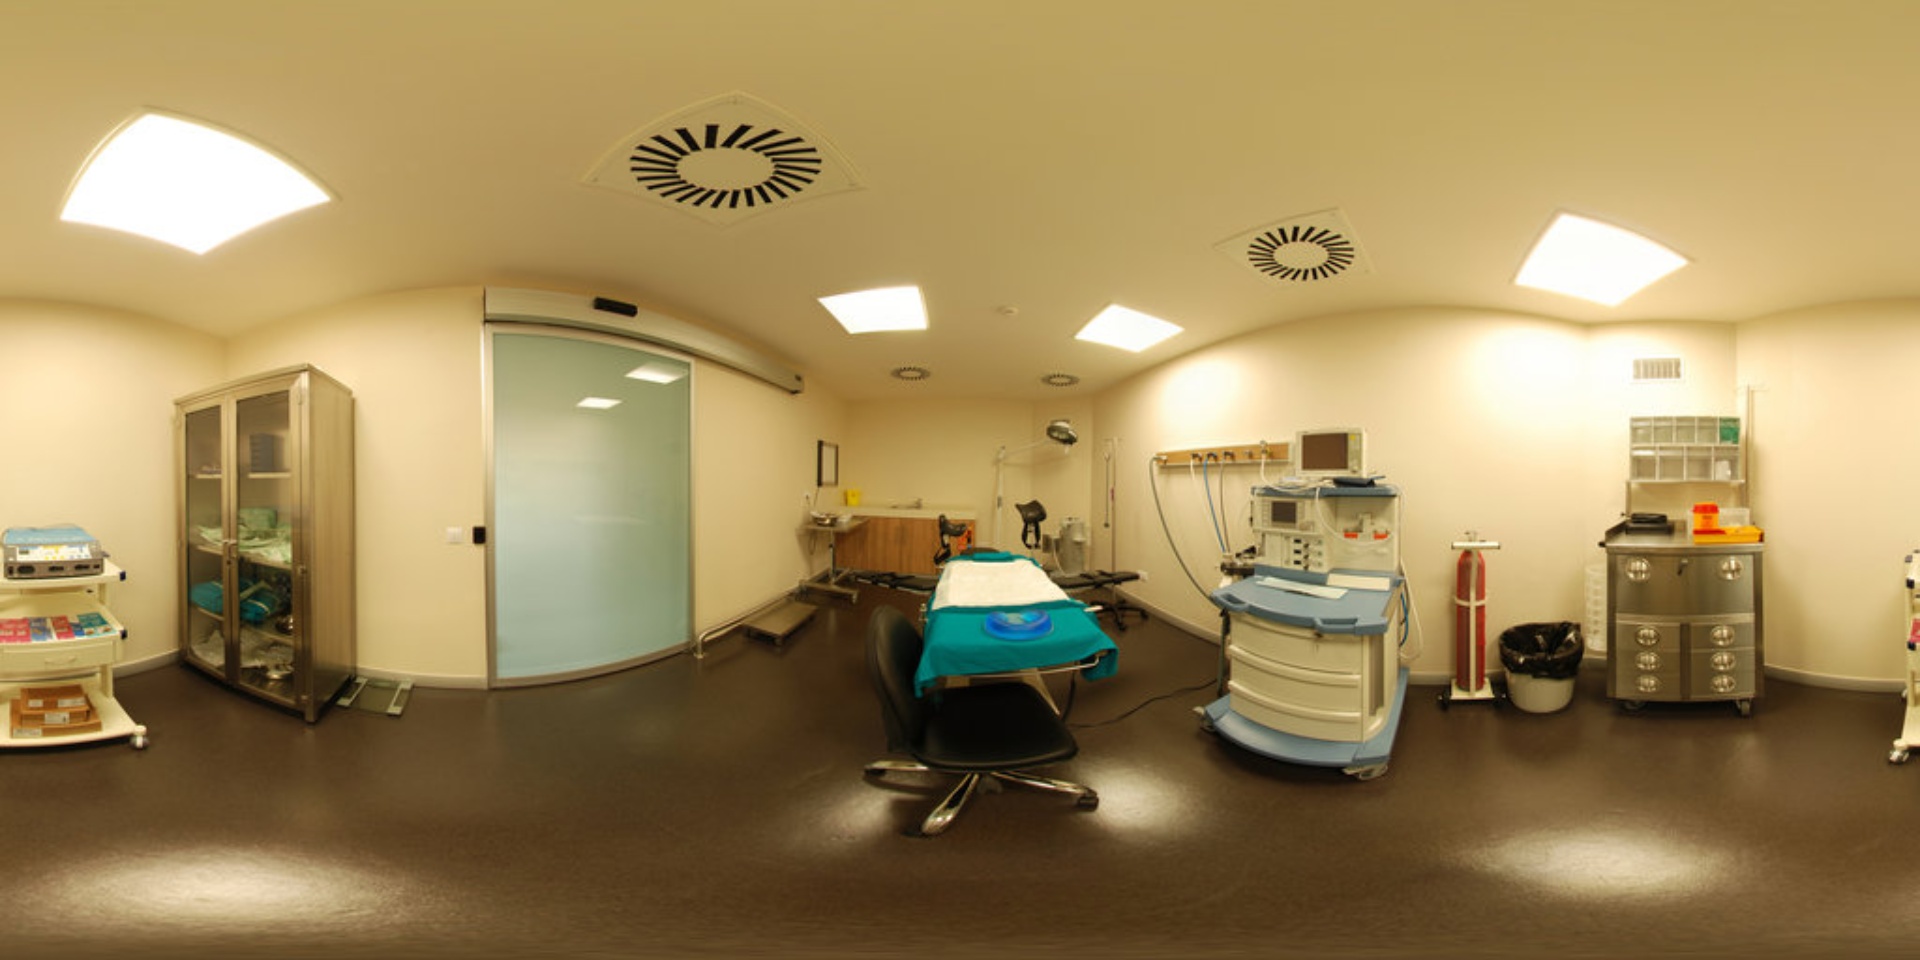
Referred object: the small trash bin with a black liner

Referred object: the teal surgical drape